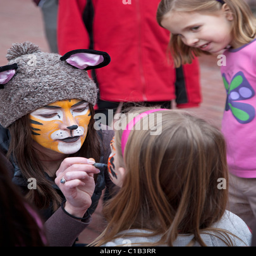
a girl gets her face painted